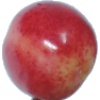
Label: Cherry Rainier 1